M.J. Lavina Robidoux House

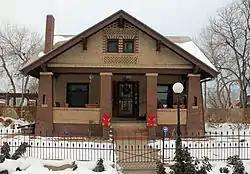
Front of the house

The M.J. Lavina Robidoux House is a house in Aurora, Colorado, and was built in 1913. It was later listed on the National Register of Historic Places in 2011. The house is a one-and-a-half-story, cross-gabled brick bungalow and is one of the last surviving examples of the American craftsman architectural style in a brick bungalow in Aurora.